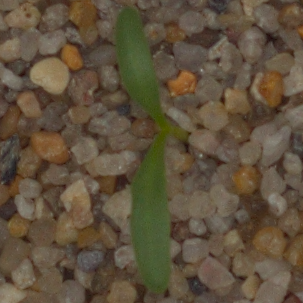
Label: sugar_beet